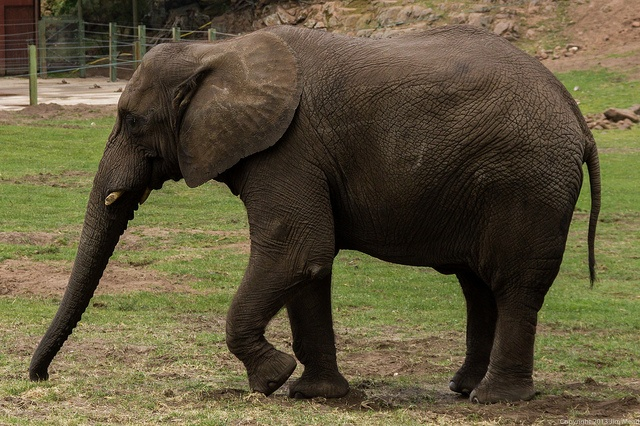
An elephant walking across a grass covered field.
Could this elephant be ready to start dancing?
An adult elephant standing in a fenced grassy area.
An elephant with small tusks walking in a pen.
An elephant is walking with its trunk extended.